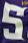
Number: 5